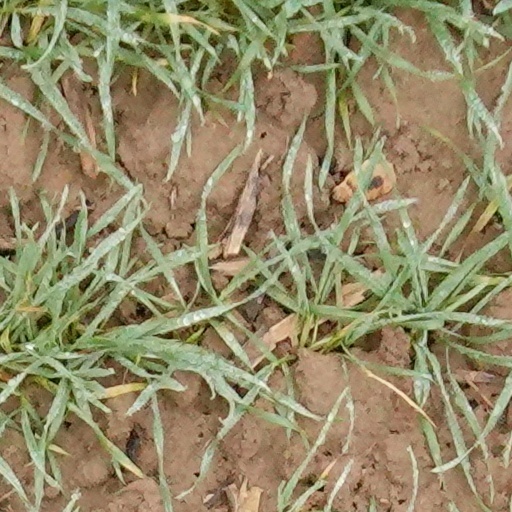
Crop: wheat